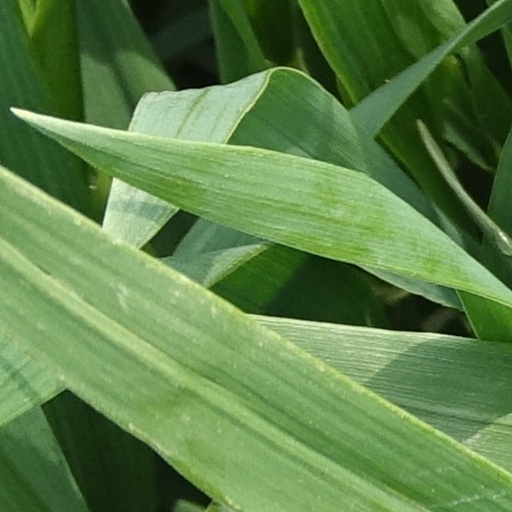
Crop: wheat